Dariush Kashani

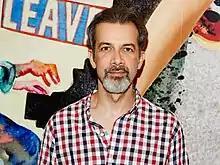
Kashani in April 2017

Dariush Kashani is an American film, stage and television actor. Kashani gained critical acclaim for his role as Hassan Asfour in the 2017 Tony Award winning production of the Broadway play "Oslo" which went on to include a full sweep of the 2016-2017 awards season including the Lucille Lortel Award and the Outer Critics Circle Award for Outstanding New Broadway Play. Kashani also earned an Obie award along with company of "Oslo" for his work in the Off Broadway production at Lincoln Center. Other stage credits include the Broadway musical "The Band's Visit", ""The Invisible Hand"" at New York Theatre Workshop and the Tony Kushner play "Homebody/Kabul" alongside Maggie Gyllenhaal at the Brooklyn Academy of Music. On March 1, 2018, Kashani assumed the lead role in the Broadway musical "The Band's Visit". Kashani also appeared in the AMC series "Dietland". Other notable works on screen include Bobby Tooch on "Ghost Whisperer" and Minister Tousi in "Madam Secretary".